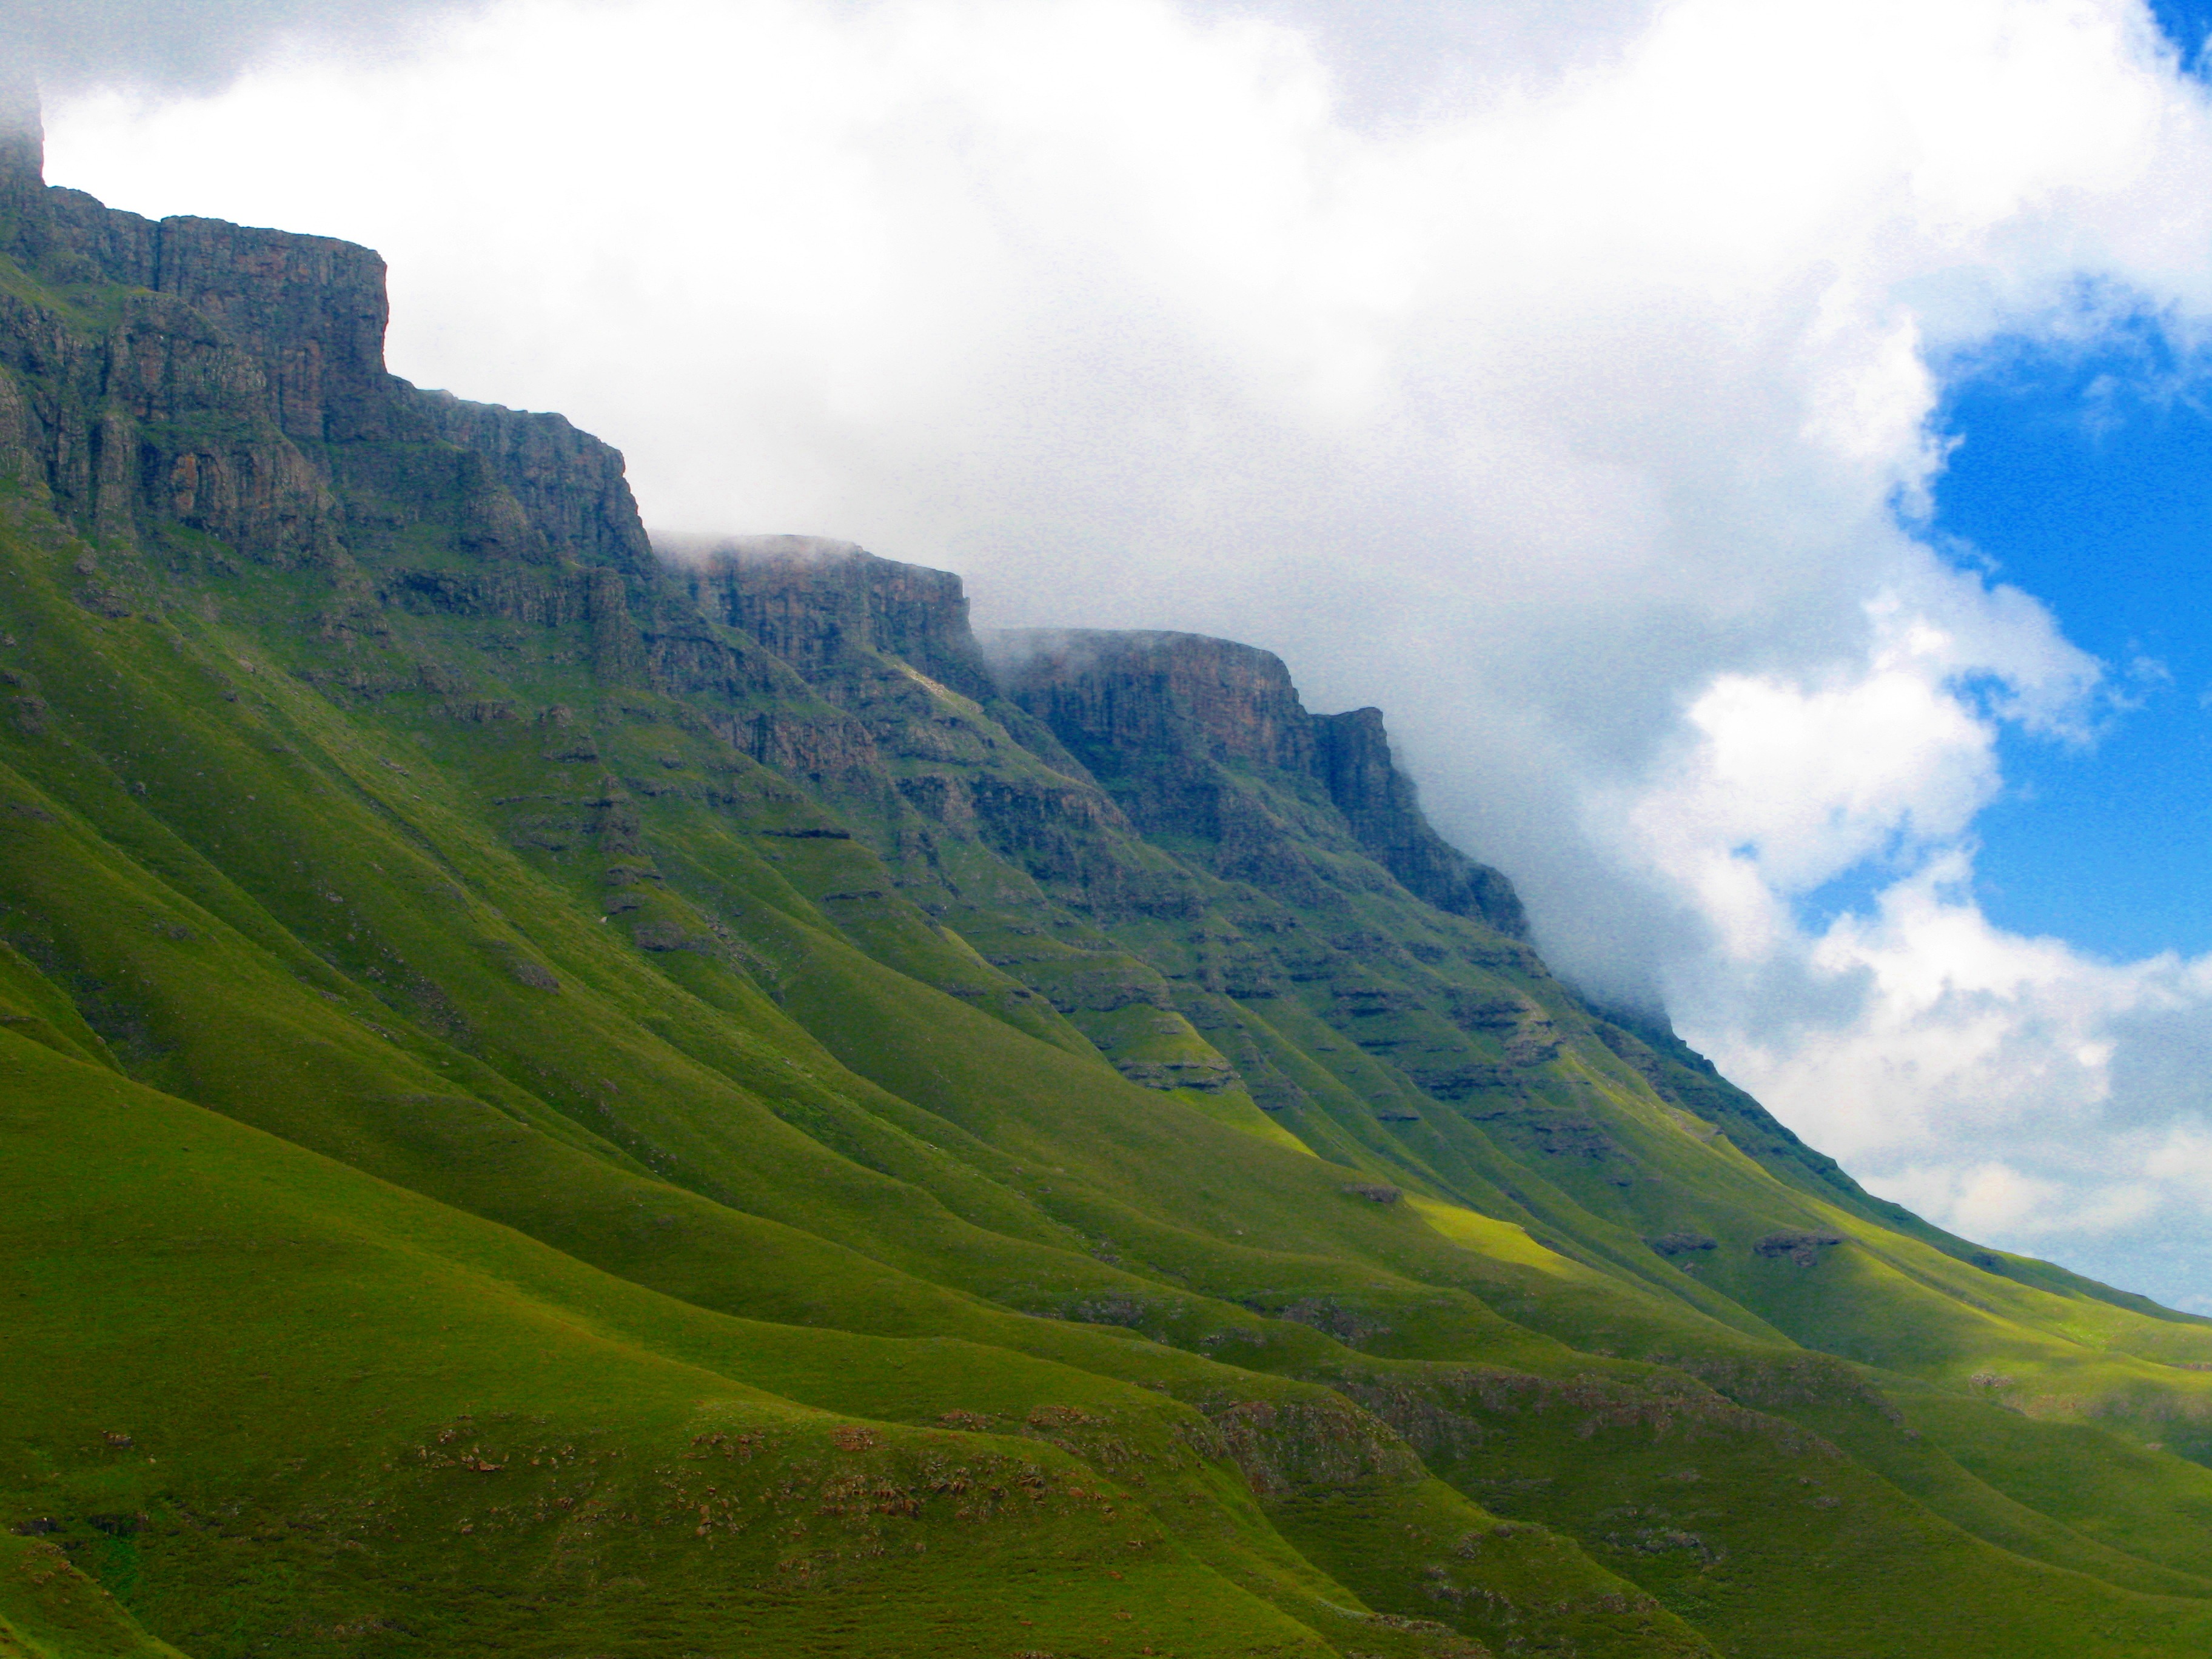
landscape, nature, mountain, cloud, meadow, hill, valley, mountain range, green, scenic, highland, terrain, ridge, mountains, alps, grassland, plateau, fell, south africa, landform, mountain pass, lesotho, geographical feature, mountainous landforms